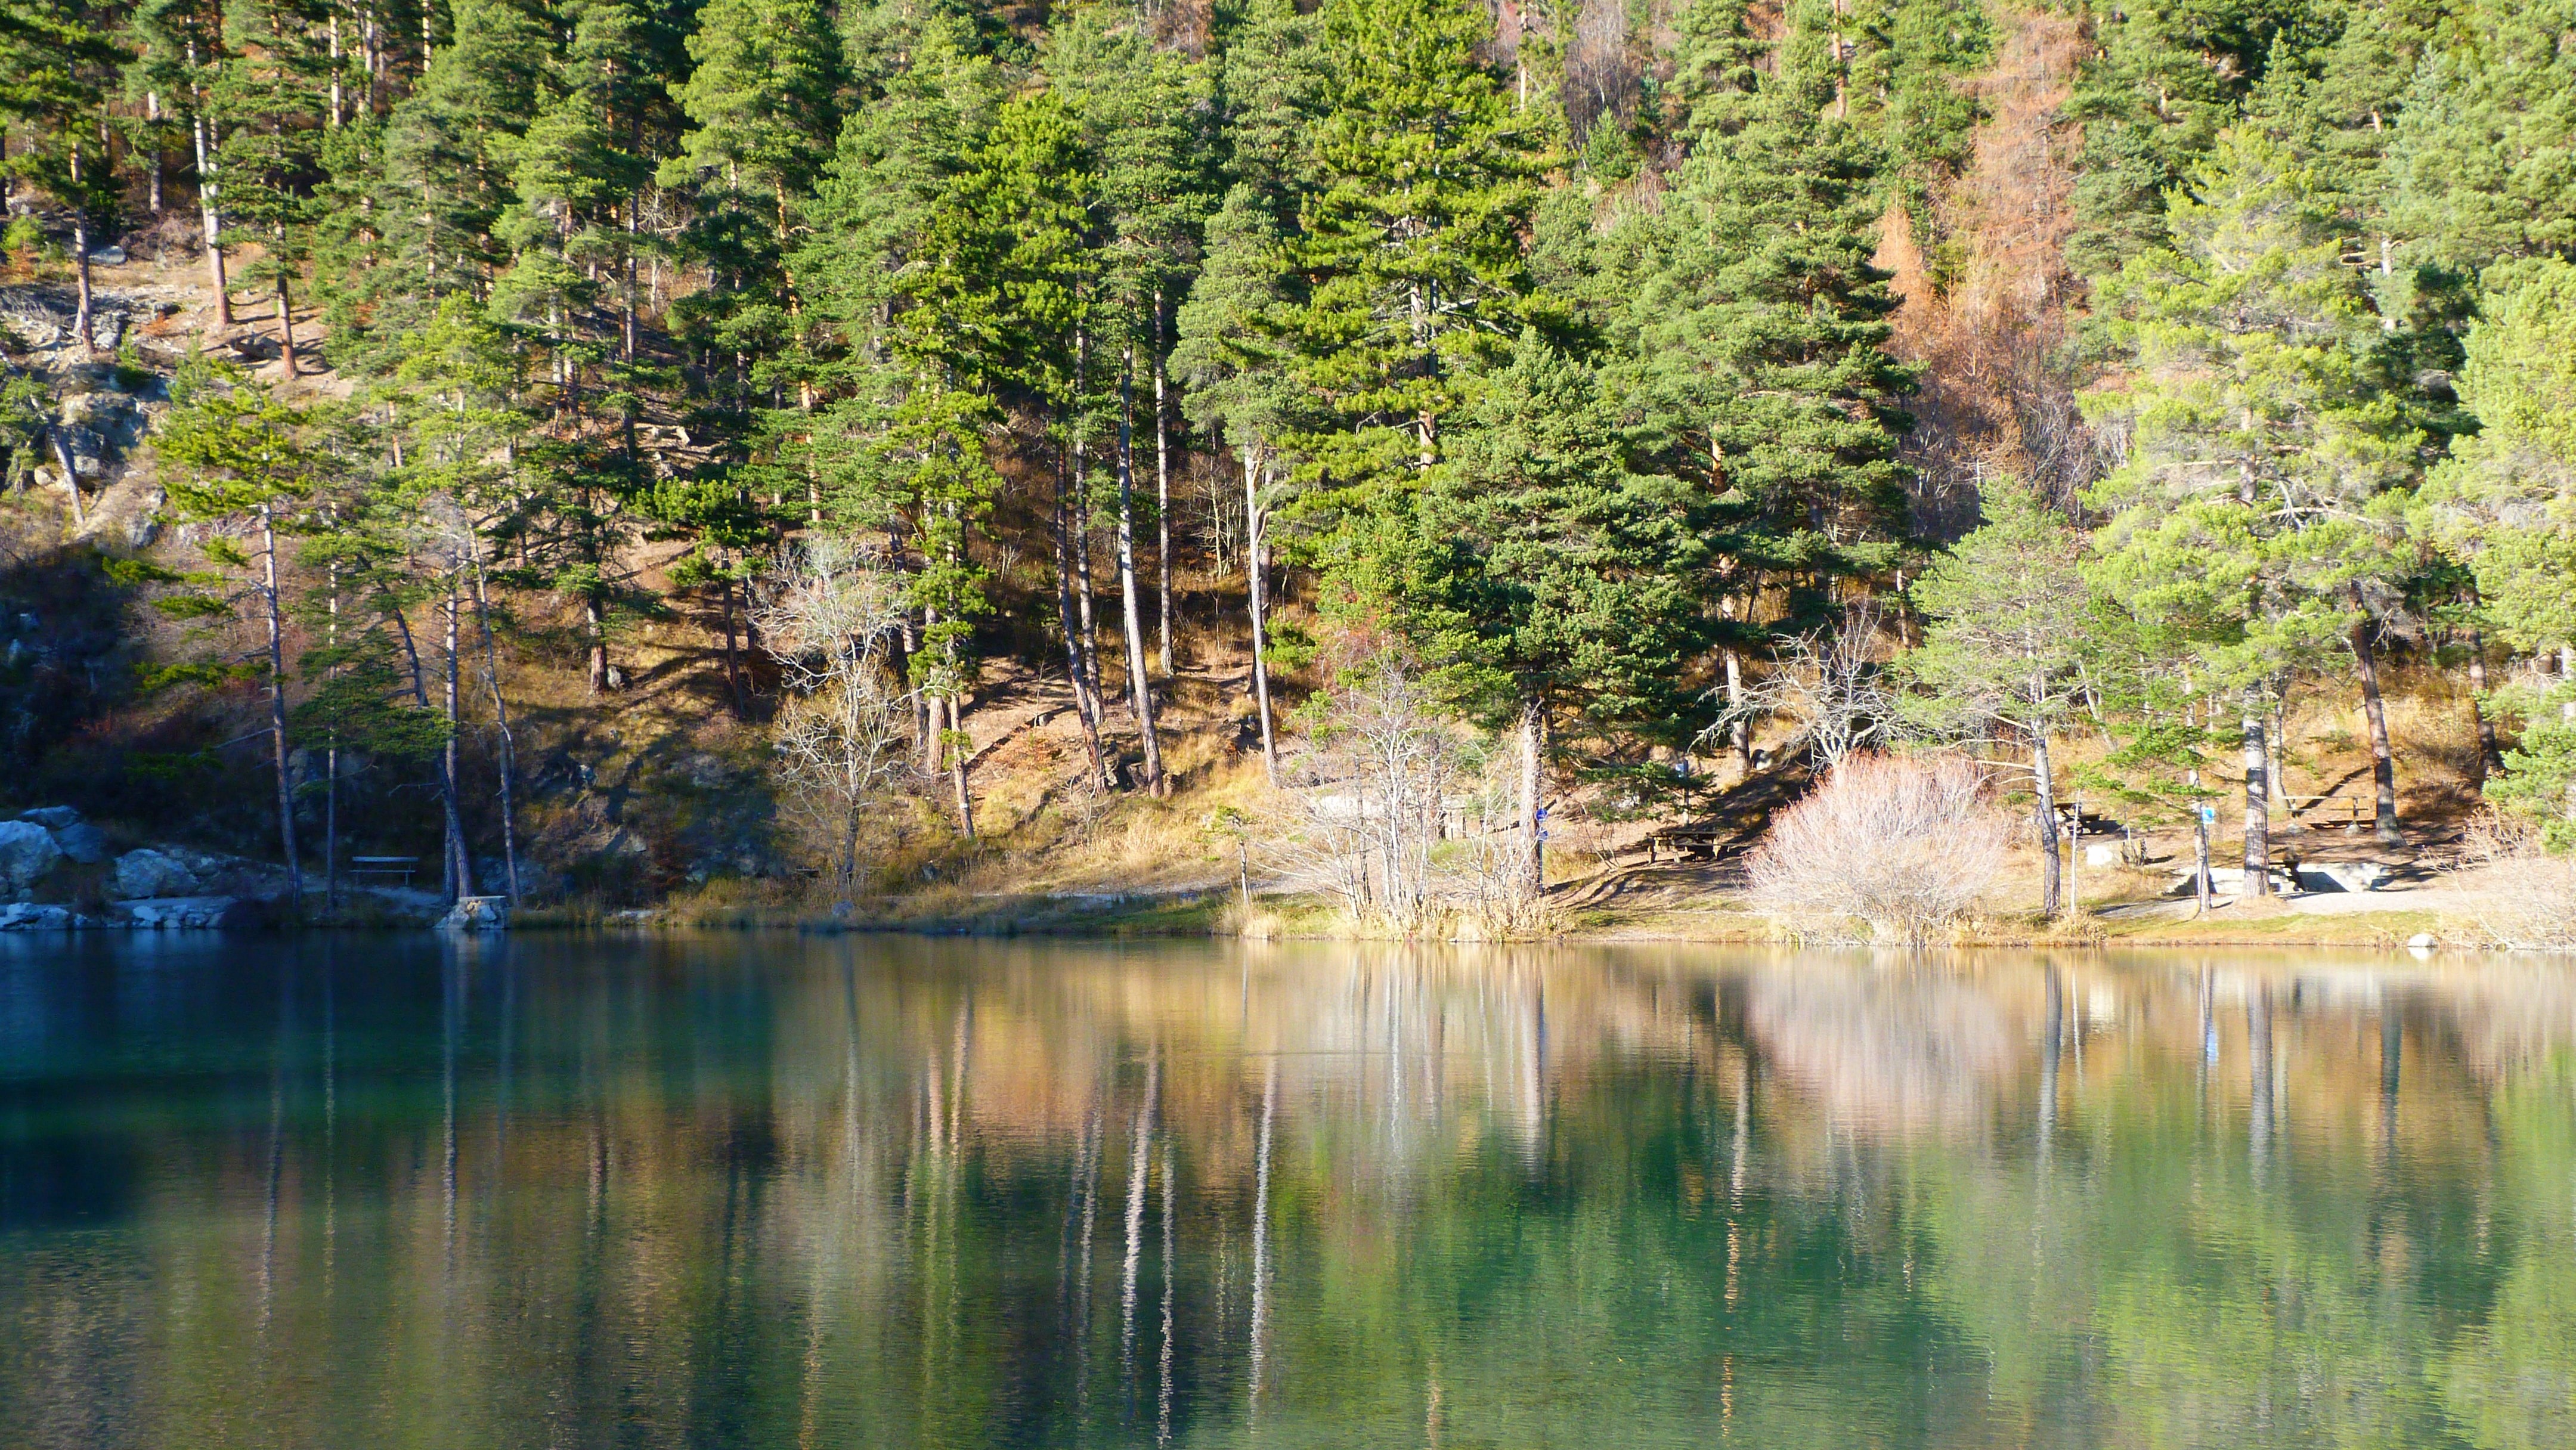
landscape, tree, water, nature, forest, wilderness, mountain, fall, lake, river, pond, stream, reflection, autumn, calm, body of water, wetland, woodland, habitat, loch, ecosystem, hautes alpes, natural environment, st joe lake